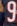
Number: 9